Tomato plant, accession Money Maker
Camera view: bottom (45 deg); turntable rotation: 120 degrees
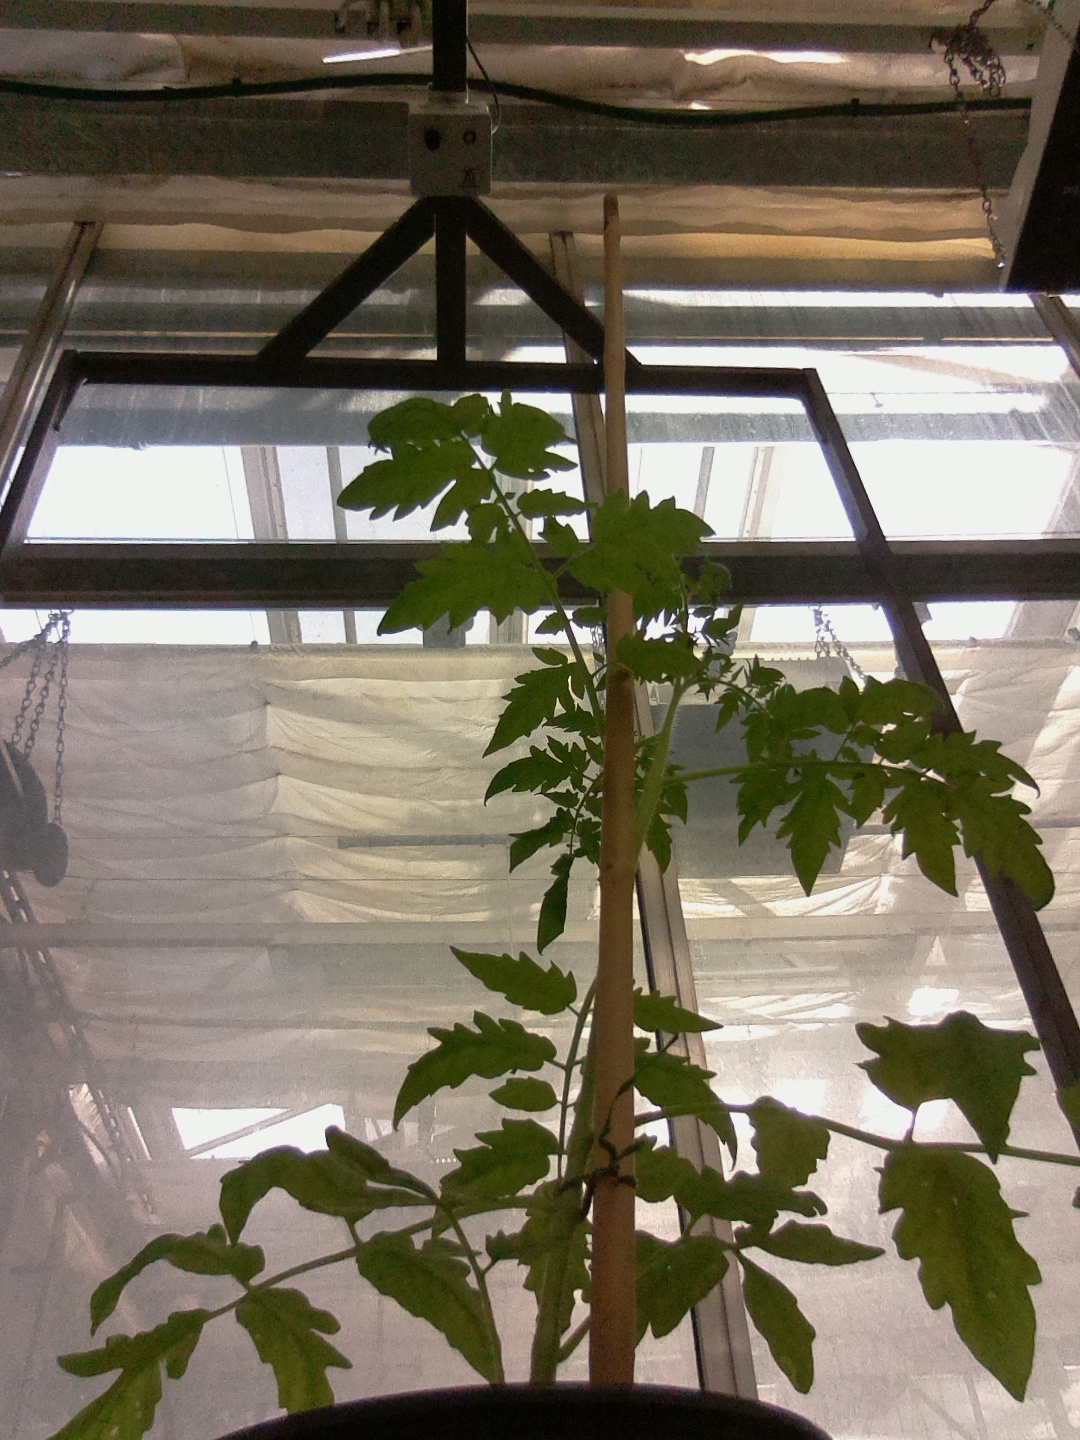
BBCH growth stage 15: 10 of true leaves visible